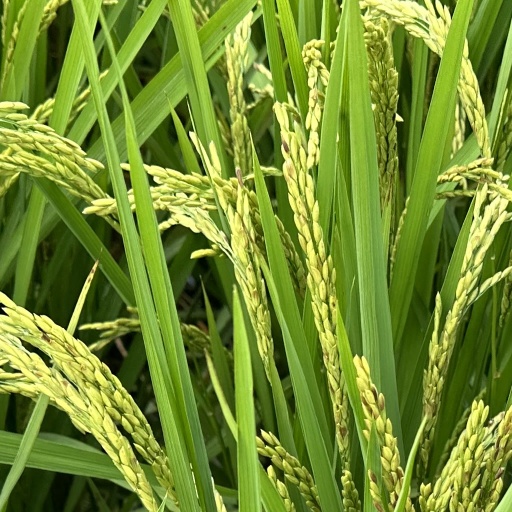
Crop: rice